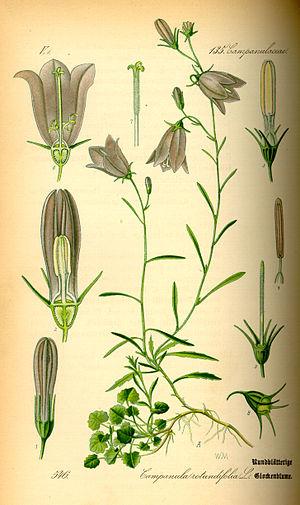
Les campanules sont des plantes herbacées vivaces ou bisannuelles de la famille des Campanulacées. Leurs fleurs — bleues, violettes ou blanches — sont hermaphrodites. Le calice présente cinq dents, souvent assez étroites. La corolle, en cloche, s'ouvre en cinq lobes. Cinq étamines. Ovaire infère. Style solitaire. Le fruit est une capsule à nombreuses graines. Leur large dispersion dans le monde montre qu'il s'agit d'un genre hémérochore. La Campanule regroupe plus de 250 espèces que l'on retrouve principalement en zones tempérées.